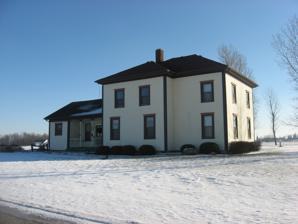
Building: Orin Clark House
Country: United States of America
Year built: 1870
Historic house in Indiana, United States United States historic place Orin Clark House U.S. National Register of Historic Places Orin Clark House, January 2013 Show map of Indiana Show map of the United States Location County Roads 3 and 48, west of Garrett , Keyser Township, DeKalb County, Indiana Coordinates 41°21′3″N 85°10′34″W / 41.35083°N 85.17611°W / 41.35083; -85.17611 Area less than one acre Built 1870 ( 1870 ) Architectural style Greek Revival, Italianate MPS Keyser Township MRA NRHP reference No. 83000010 Added to NRHP May 6, 1983 Orin Clark House is a historic home located near Garrett in Keyser Township , DeKalb County, Indiana .  It was built in 1870, and is a two-story, Italianate -style frame dwelling with Greek Revival detailing. It has a hip roofed main block and one-story rear wing with a gable roof.  It has Doric order unfluted corner pilasters and a plain wide frieze. : Part 1, p. 15 It was added to the National Register of Historic Places in 1983. References